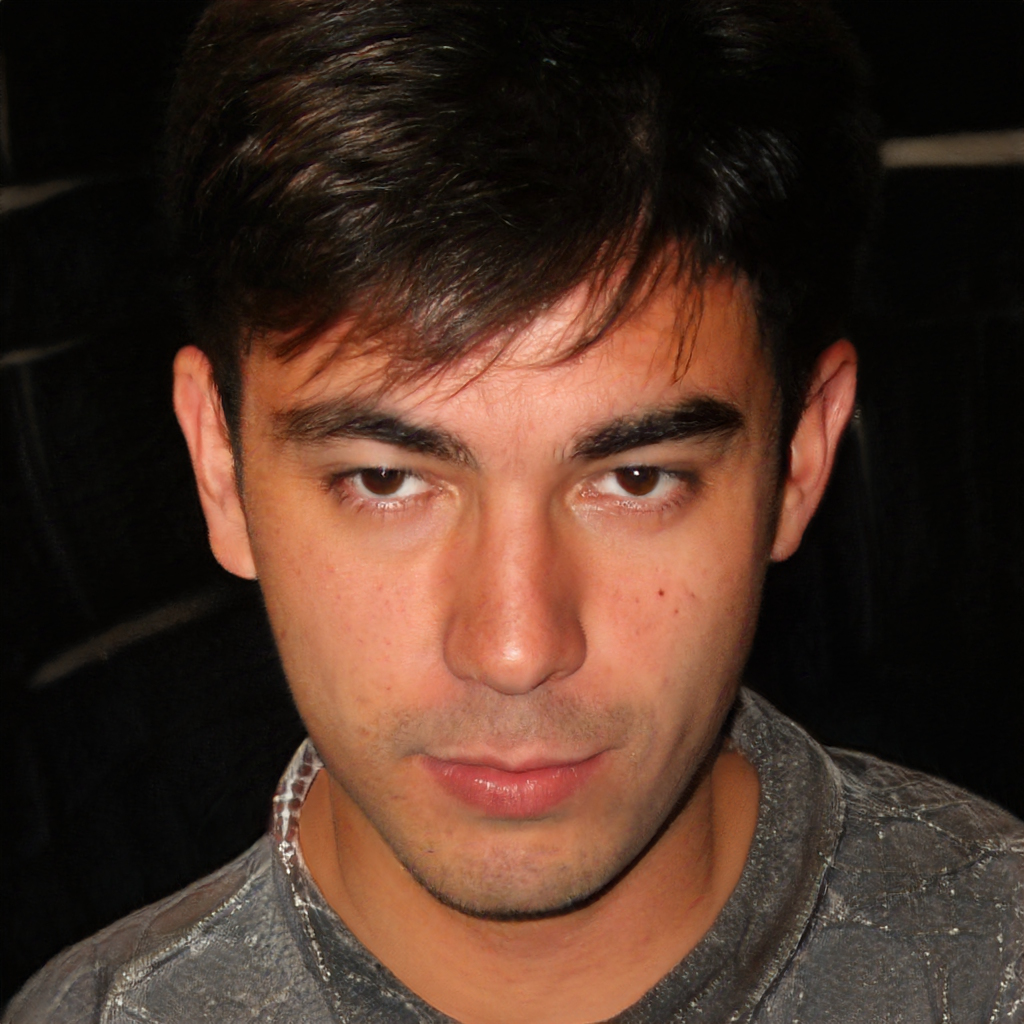
Label: Colored